High School Musical: The Musical: The Series season 2

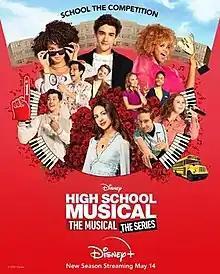
Promotional poster

The second season of "," an American mockumentary musical drama streaming television series created by Tim Federle, premiered on Disney+ on May 14, 2021; the season consisted of 12 episodes, which released weekly until July 30, 2021. The series itself is inspired by the "High School Musical" film series.